Faruk Kaiser

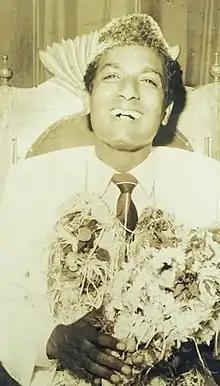
Faruk Kaiser on his wedding day

Faruk Kaiser (6 June 1918 – 10 November 1987) was an Urdu poet and a renowned lyricist in India, making a significant contribution to the success of many Bollywood films. He was one of the dominating forces of music in Indian Cinema during the 1950s through the 1980s. He contributed to more than 115 movies and 390 songs.